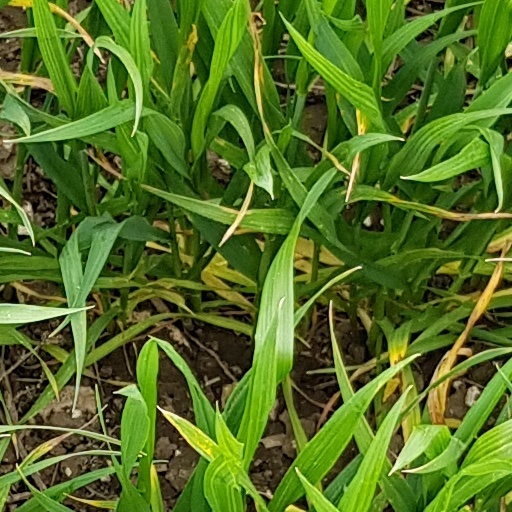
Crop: wheat